Cargill

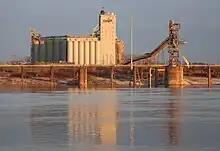
Cargill barge loading facility on the Mississippi River opposite St. Louis

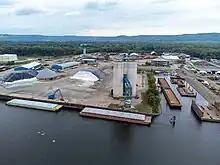
Cargill dock in La Crosse, Wisconsin

In 1998, Warren Staley became chief executive and continued expanding the company and it rebounded. He pursued a new strategy that shifted away from an asset-intensive commodities company to solutions-oriented enterprise. While expanding, the company also refocused its business by selling assets such as its coffee and rubber businesses.